Pall (funeral)

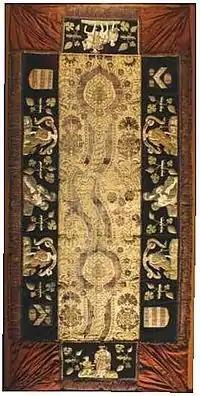
Hearse-cloth presented in 1539 to the Worshipful Company of Vintners in the City of London by its master John Husee.

Military funerals often use the nation's flag as a pall. In the United Kingdom, members of the Royal Family or the peerage may use a flag bearing their arms as a pall, as seen for example at the funeral of Queen Elizabeth, the Queen Mother. The City of London Livery Companies have collections of often magnificently embroidered "hearse-cloths", which were from the 16th century traditionally donated by prominent members for use in covering distinguished members' coffins. An exhibition of such palls was made in the Victoria and Albert Museum in London in 1927.